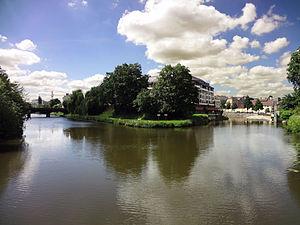
Iles Saint-Hélier, Rennes
Rennes /ʁɛn/ est une commune de l'Ouest de la France, chef-lieu du département d’Ille-et-Vilaine et de la région Bretagne. La ville se situe en Haute-Bretagne — partie orientale de la Bretagne — à la confluence de l’Ille et de la Vilaine. Ses habitants sont appelés les Rennais et les Rennaises.